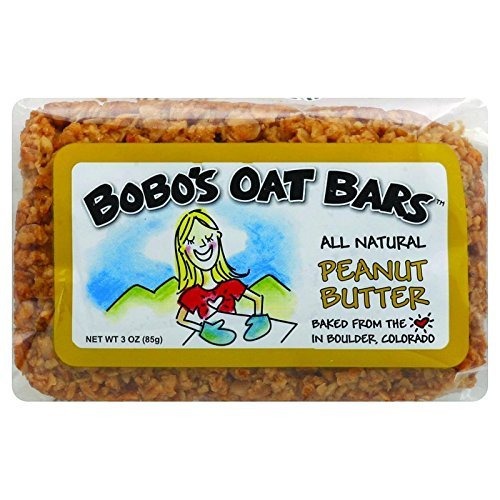
Item Name: Bobo's Oat Bar All Natural Peanut Butter Oat Bar ( 3 Oz)
Bullet Point 1: Moisturizing Oat Bars: Contains oats and peanut butter for a moisturizing snack
Bullet Point 2: All Natural Ingredients: Free of artificial colors and flavors
Bullet Point 3: High Protein: Peanut butter and oats provide protein to help maintain muscle
Bullet Point 4: Gluten Free: Suitable for gluten free and wheat free diets
Bullet Point 5: Convenient Packaging: 12 bars in resealable pouch for easy snacking
Value: 3.0
Unit: Ounce

Price: 16.33